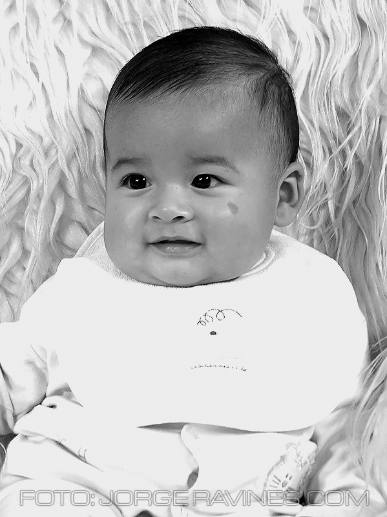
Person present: Yes